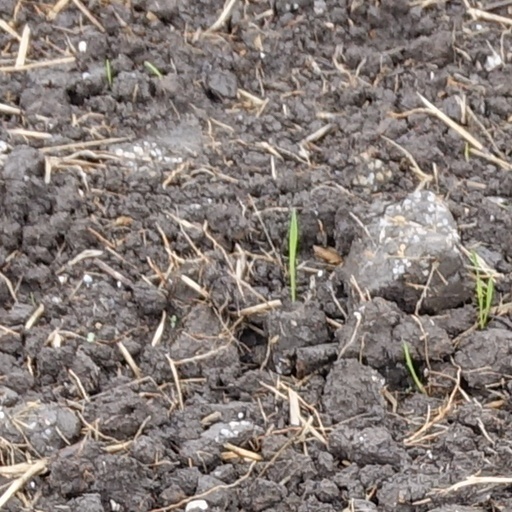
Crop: wheat